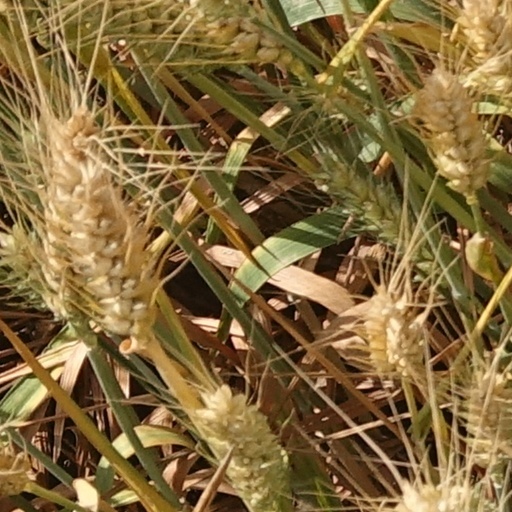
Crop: wheat